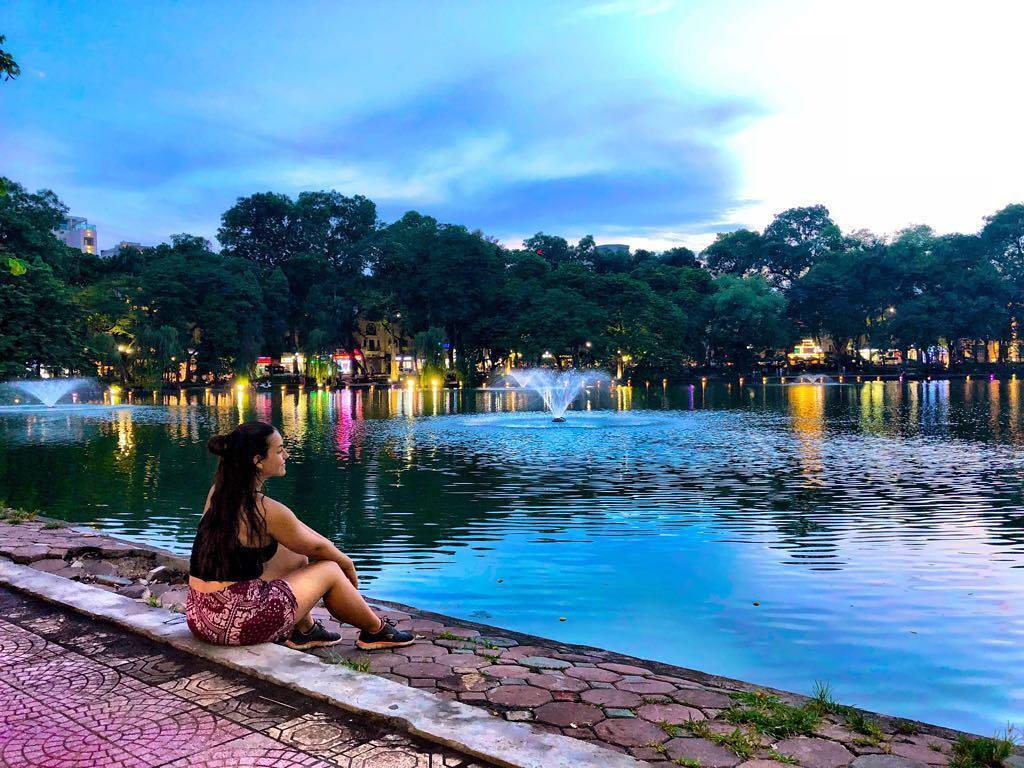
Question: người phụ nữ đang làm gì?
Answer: đang ngồi bên bờ hồ